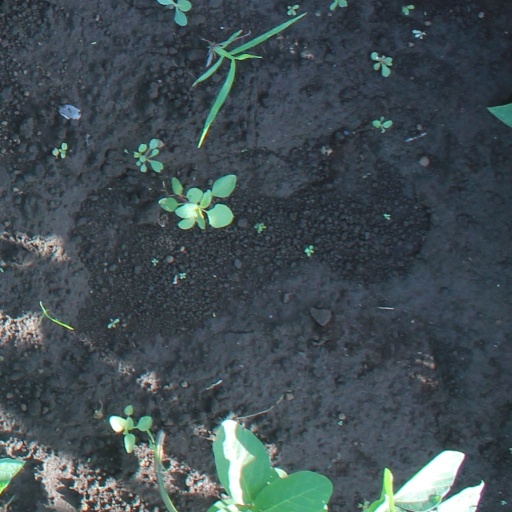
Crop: soybean